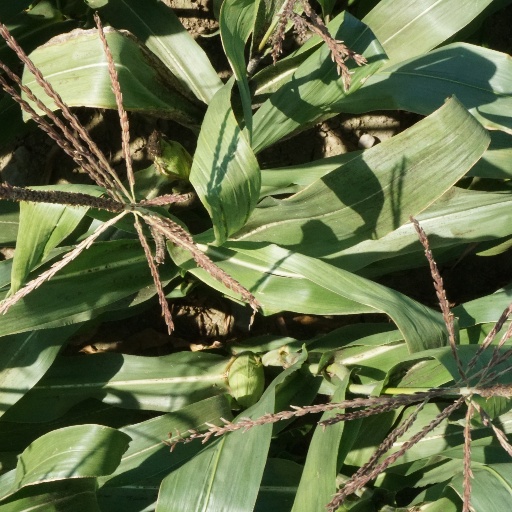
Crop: maize; corn